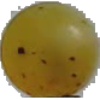
Label: Grape White 3